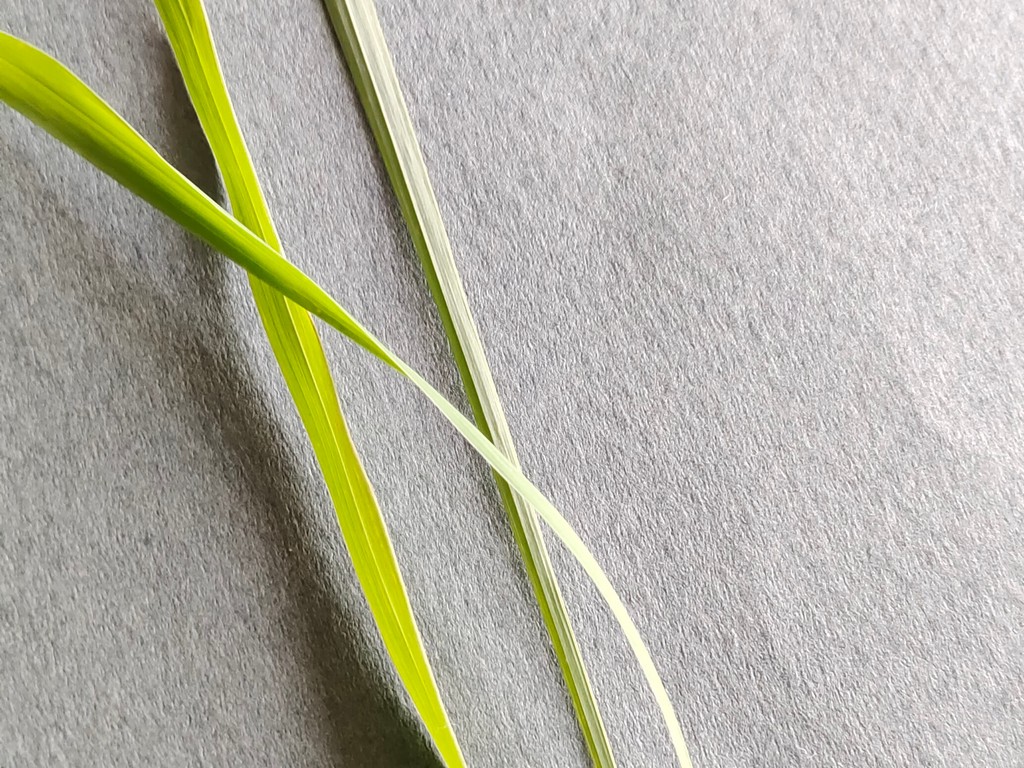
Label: Healthy